Culture of Oceania

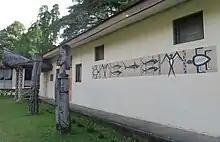
Traditional painting and wood carving in the National Museum in Honiara

Vanuatu culture retains a strong diversity through local regional variations and through foreign influence. Vanuatu may be divided into three major cultural regions. In the north, wealth is established by how much one can give away, through a grade-taking system. Pigs, particularly those with rounded tusks, are considered a symbol of wealth throughout Vanuatu. In the centre, more traditional Melanesian cultural systems dominate. In the south, a system involving grants of title with associated privileges has developed.